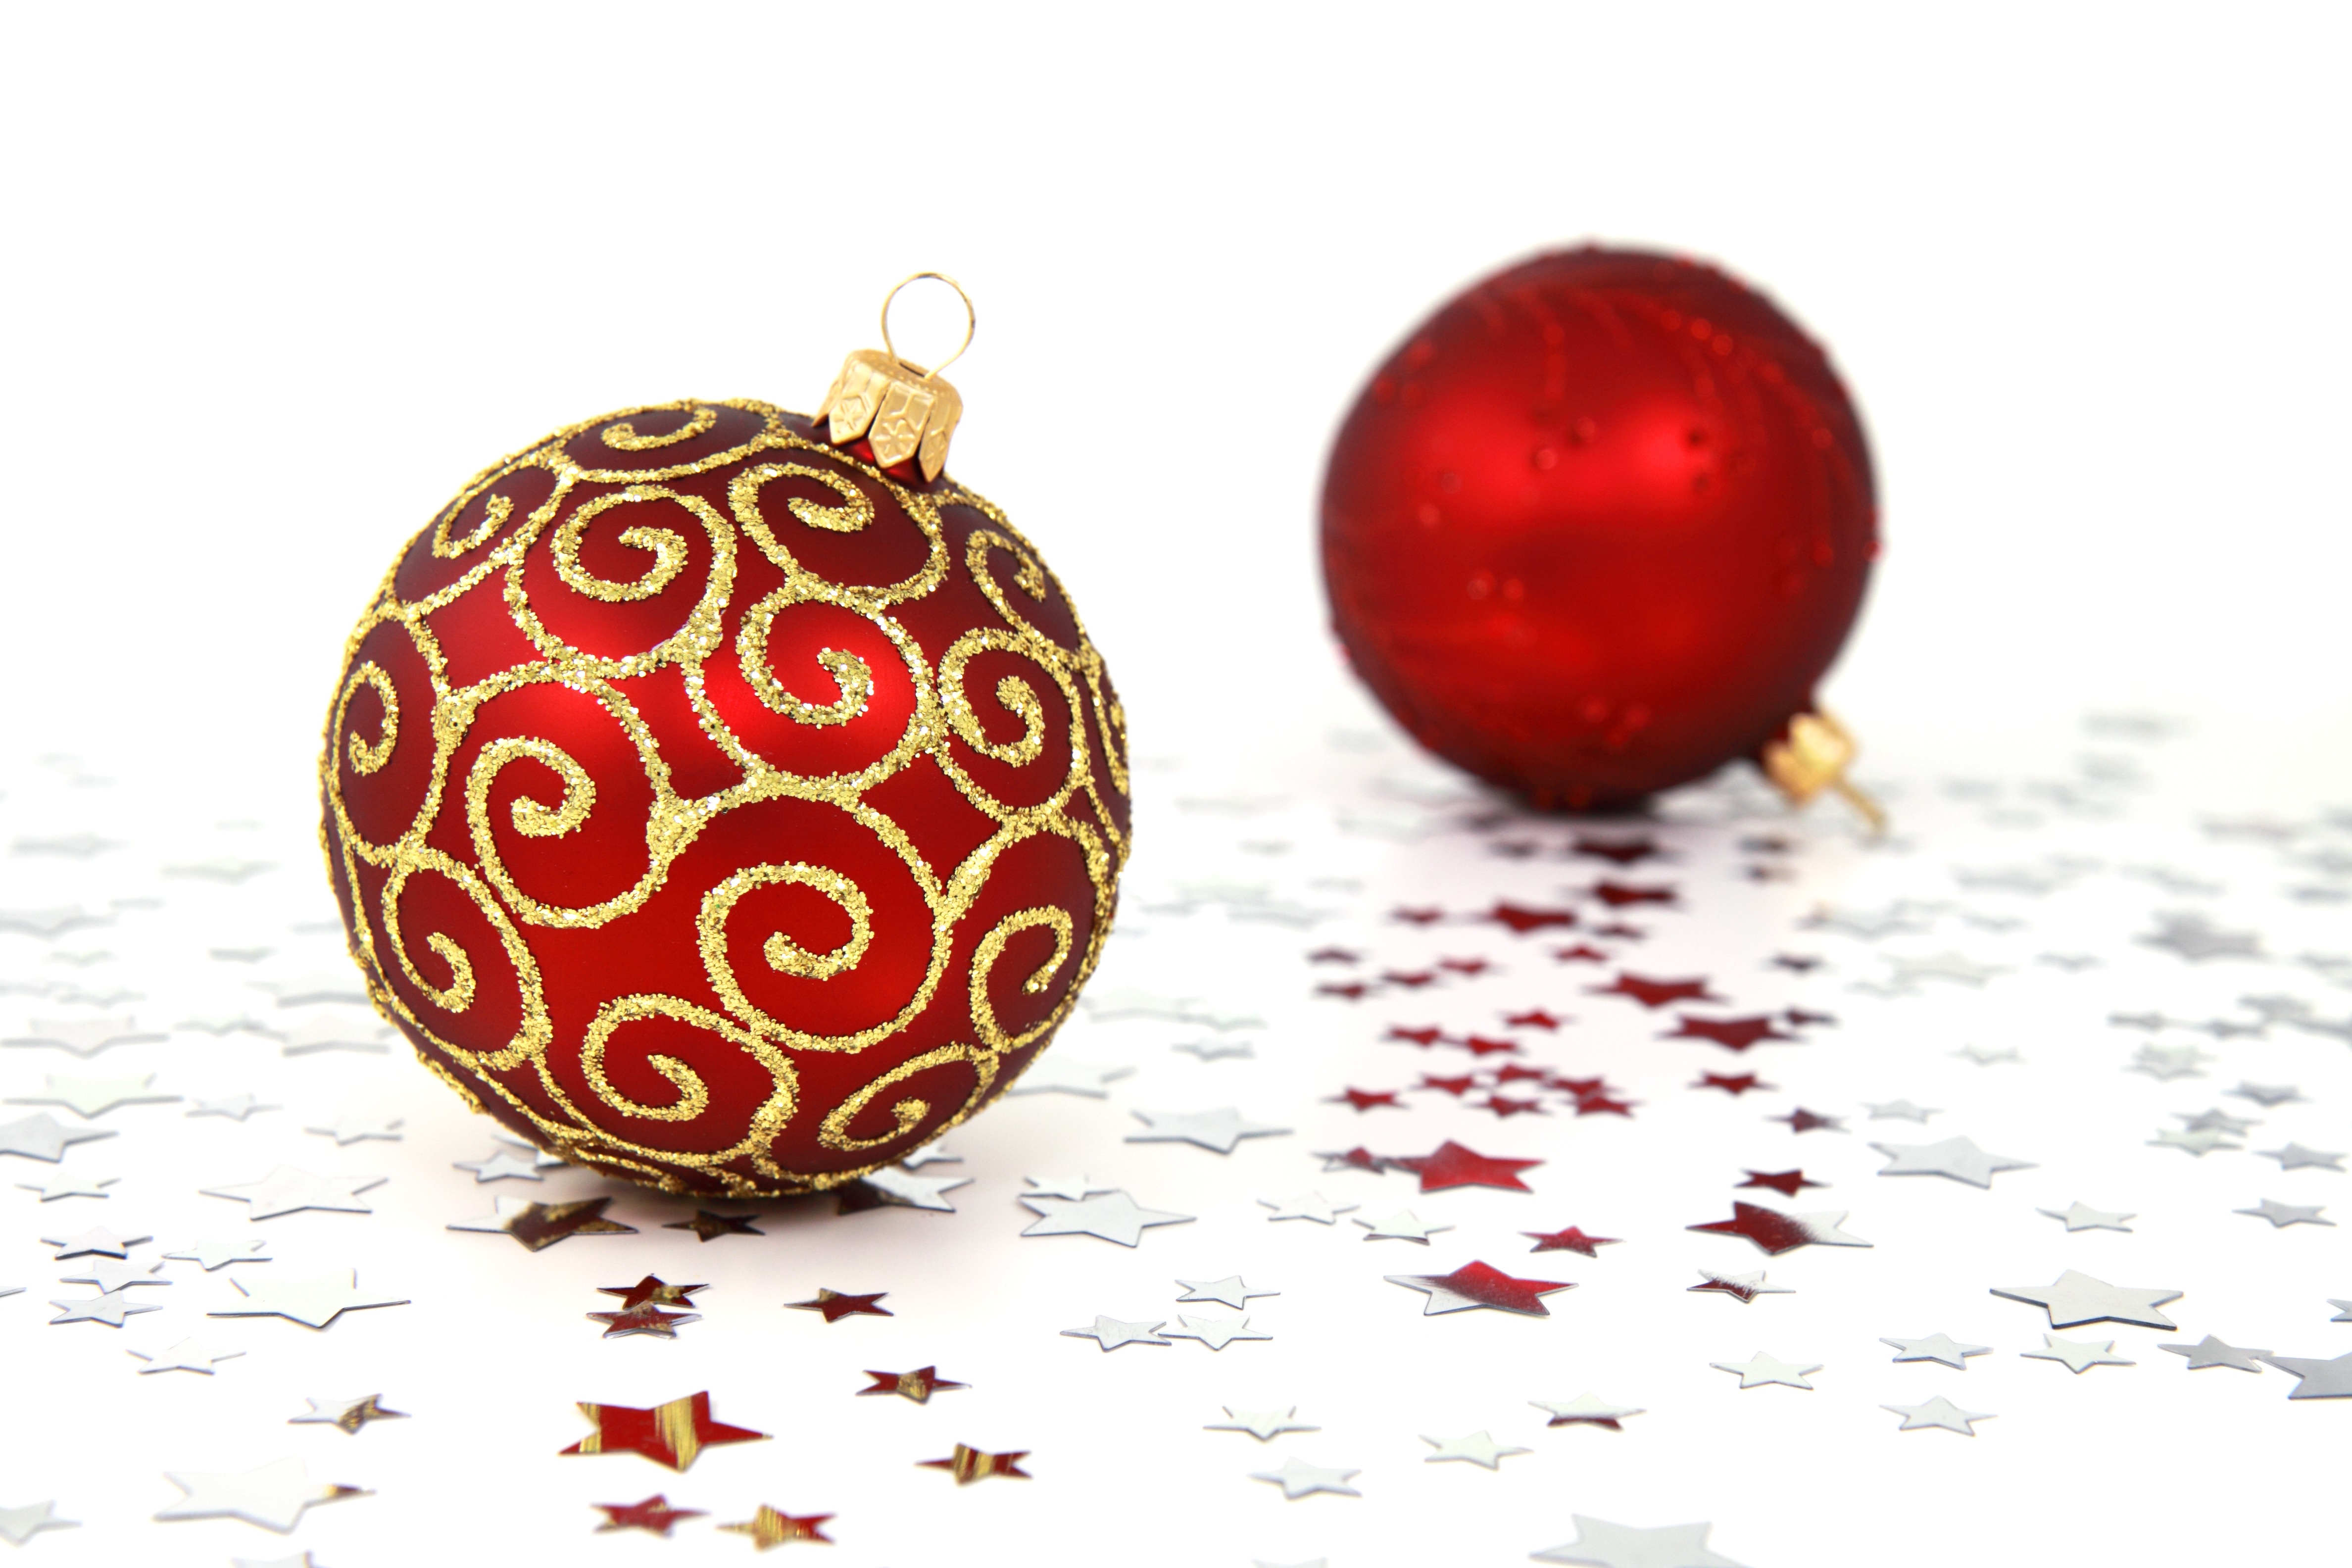
winter, celebration, heart, decoration, food, red, produce, holiday, hanging, object, christmas, christmas tree, season, glitter, ornament, christmas decoration, balls, december, shiny, xmas, baubles, decorate, easter egg